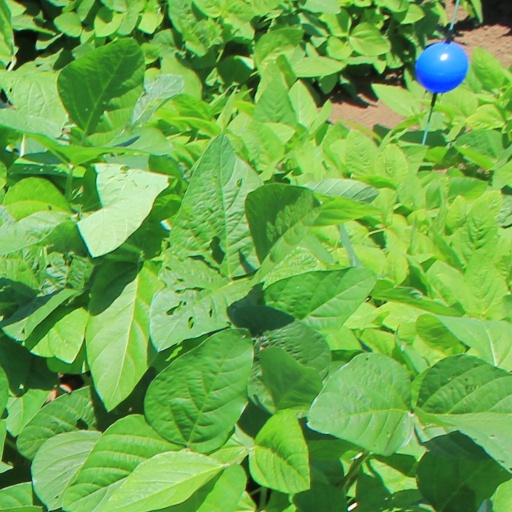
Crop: soybean